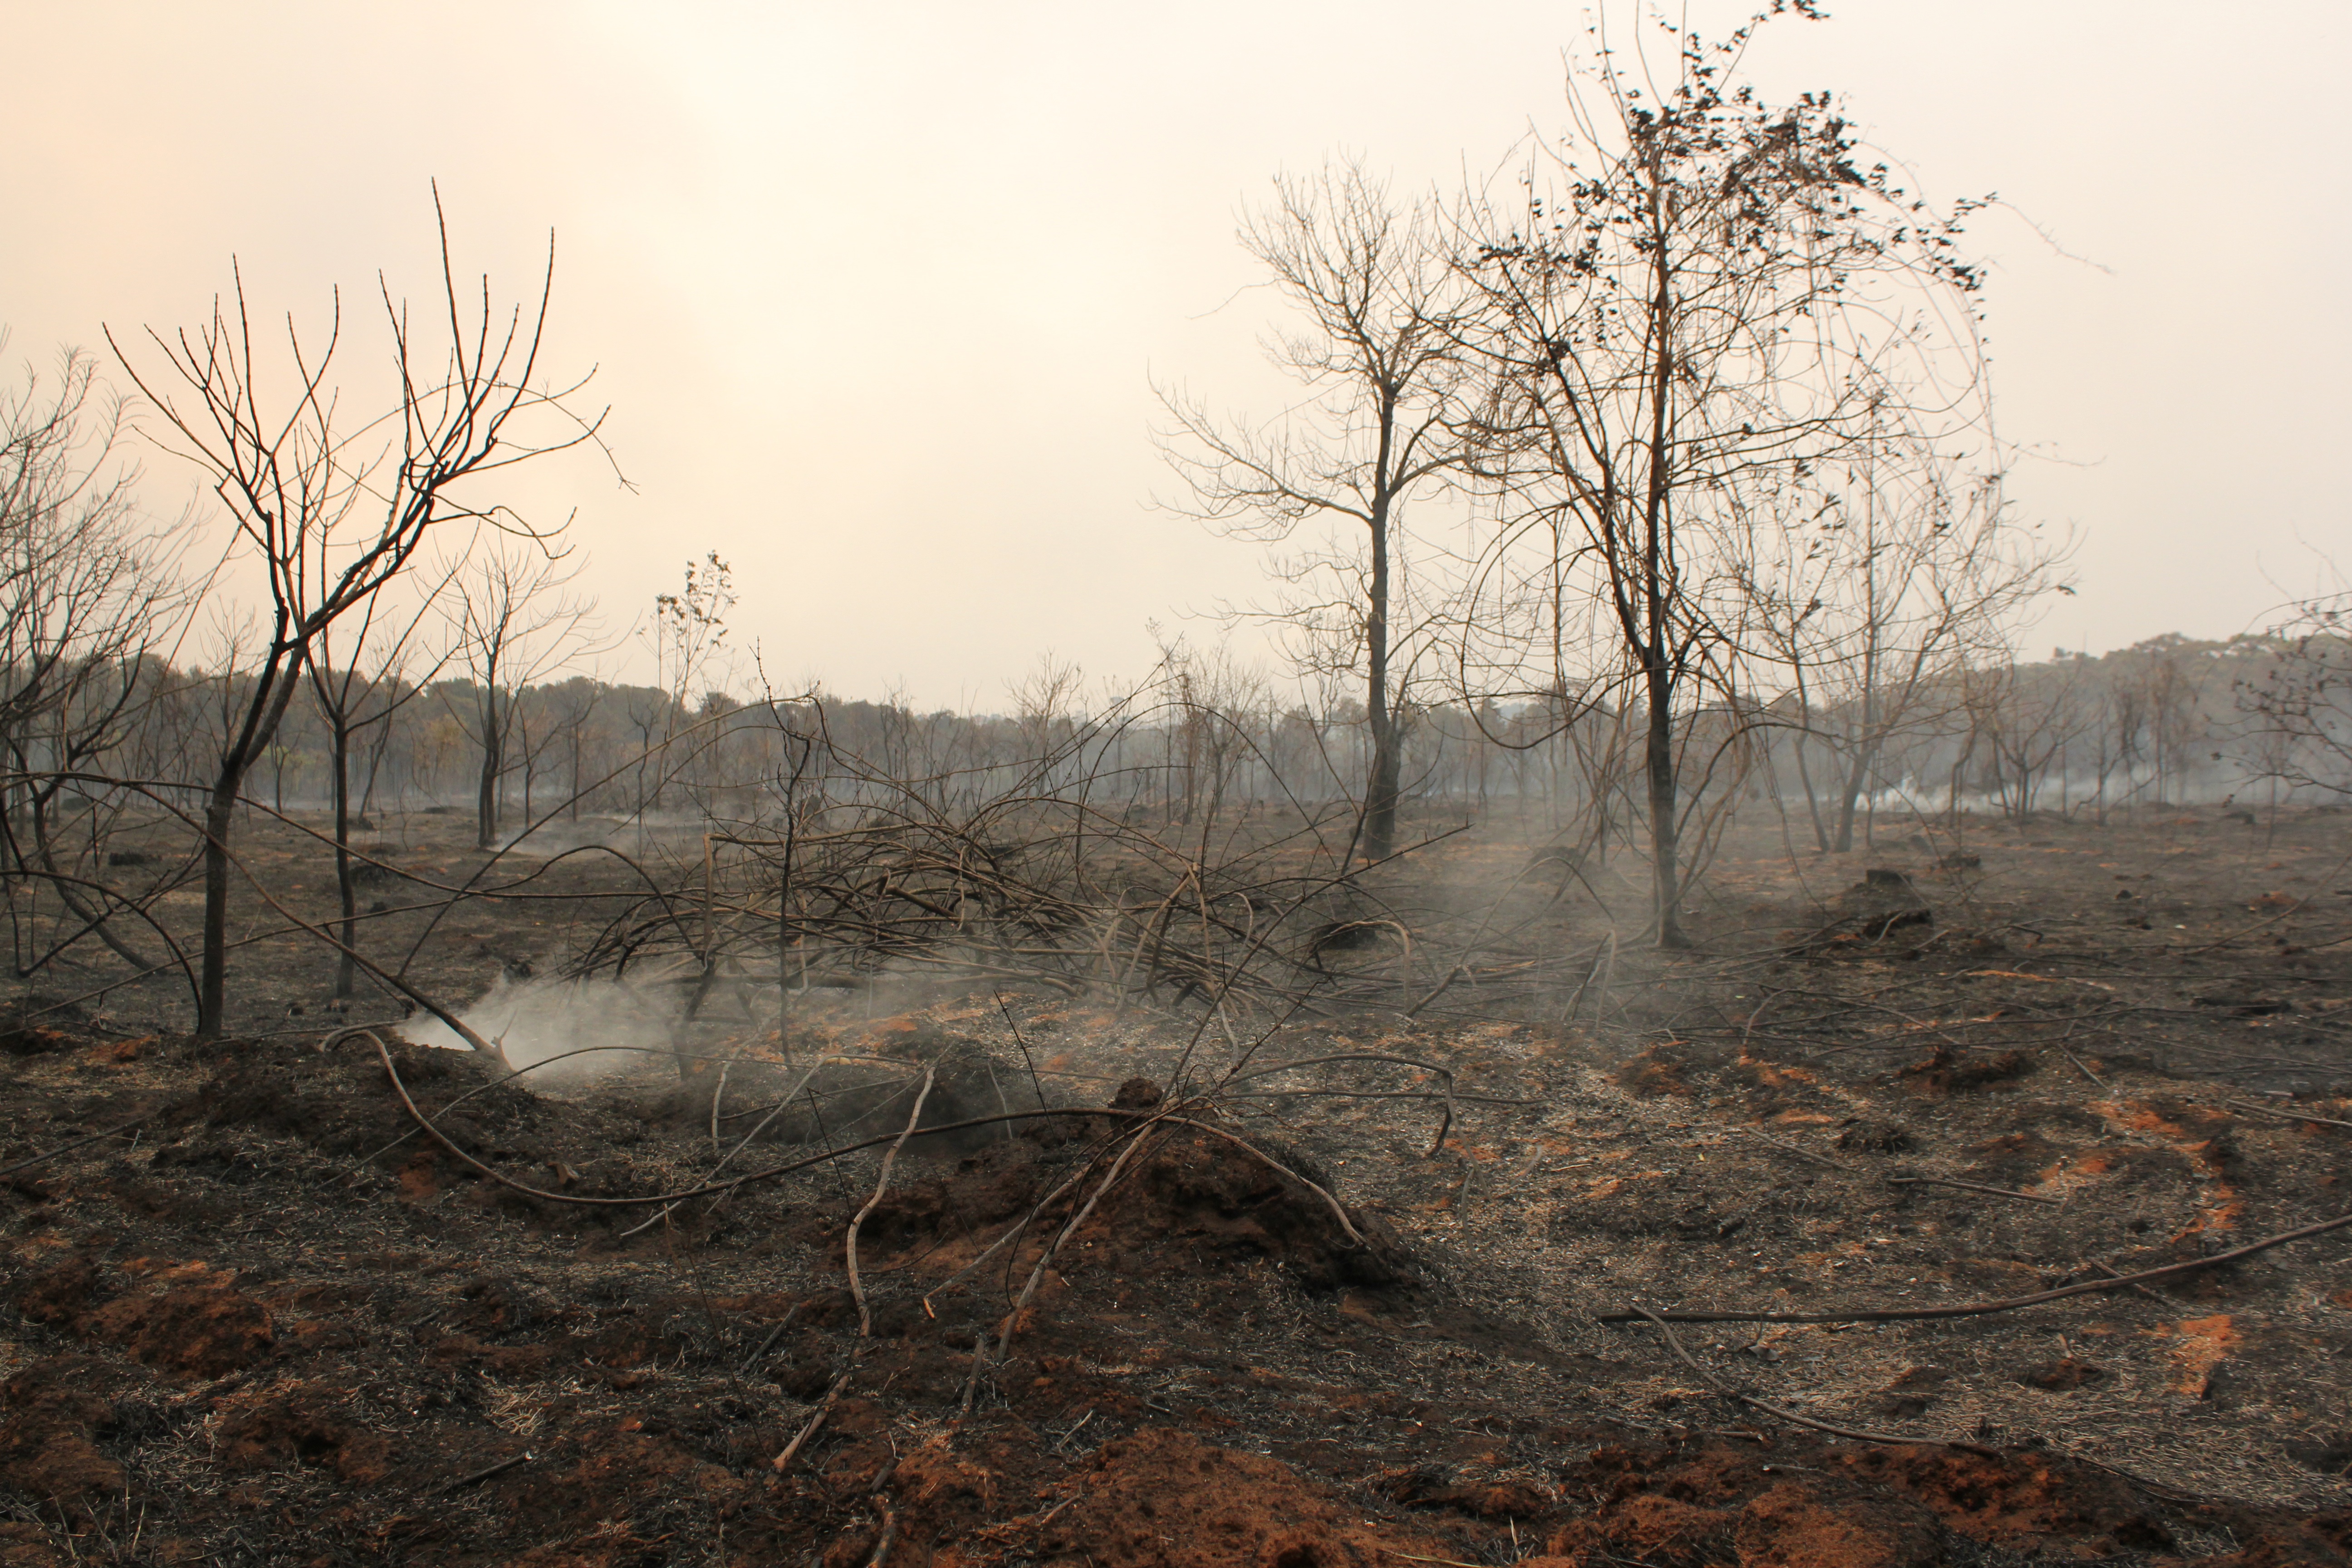
landscape, tree, nature, forest, wilderness, winter, fog, mist, prairie, morning, autumn, weather, soil, season, wetland, woodland, habitat, rural area, natural environment, geographical feature, atmospheric phenomenon, woody plant